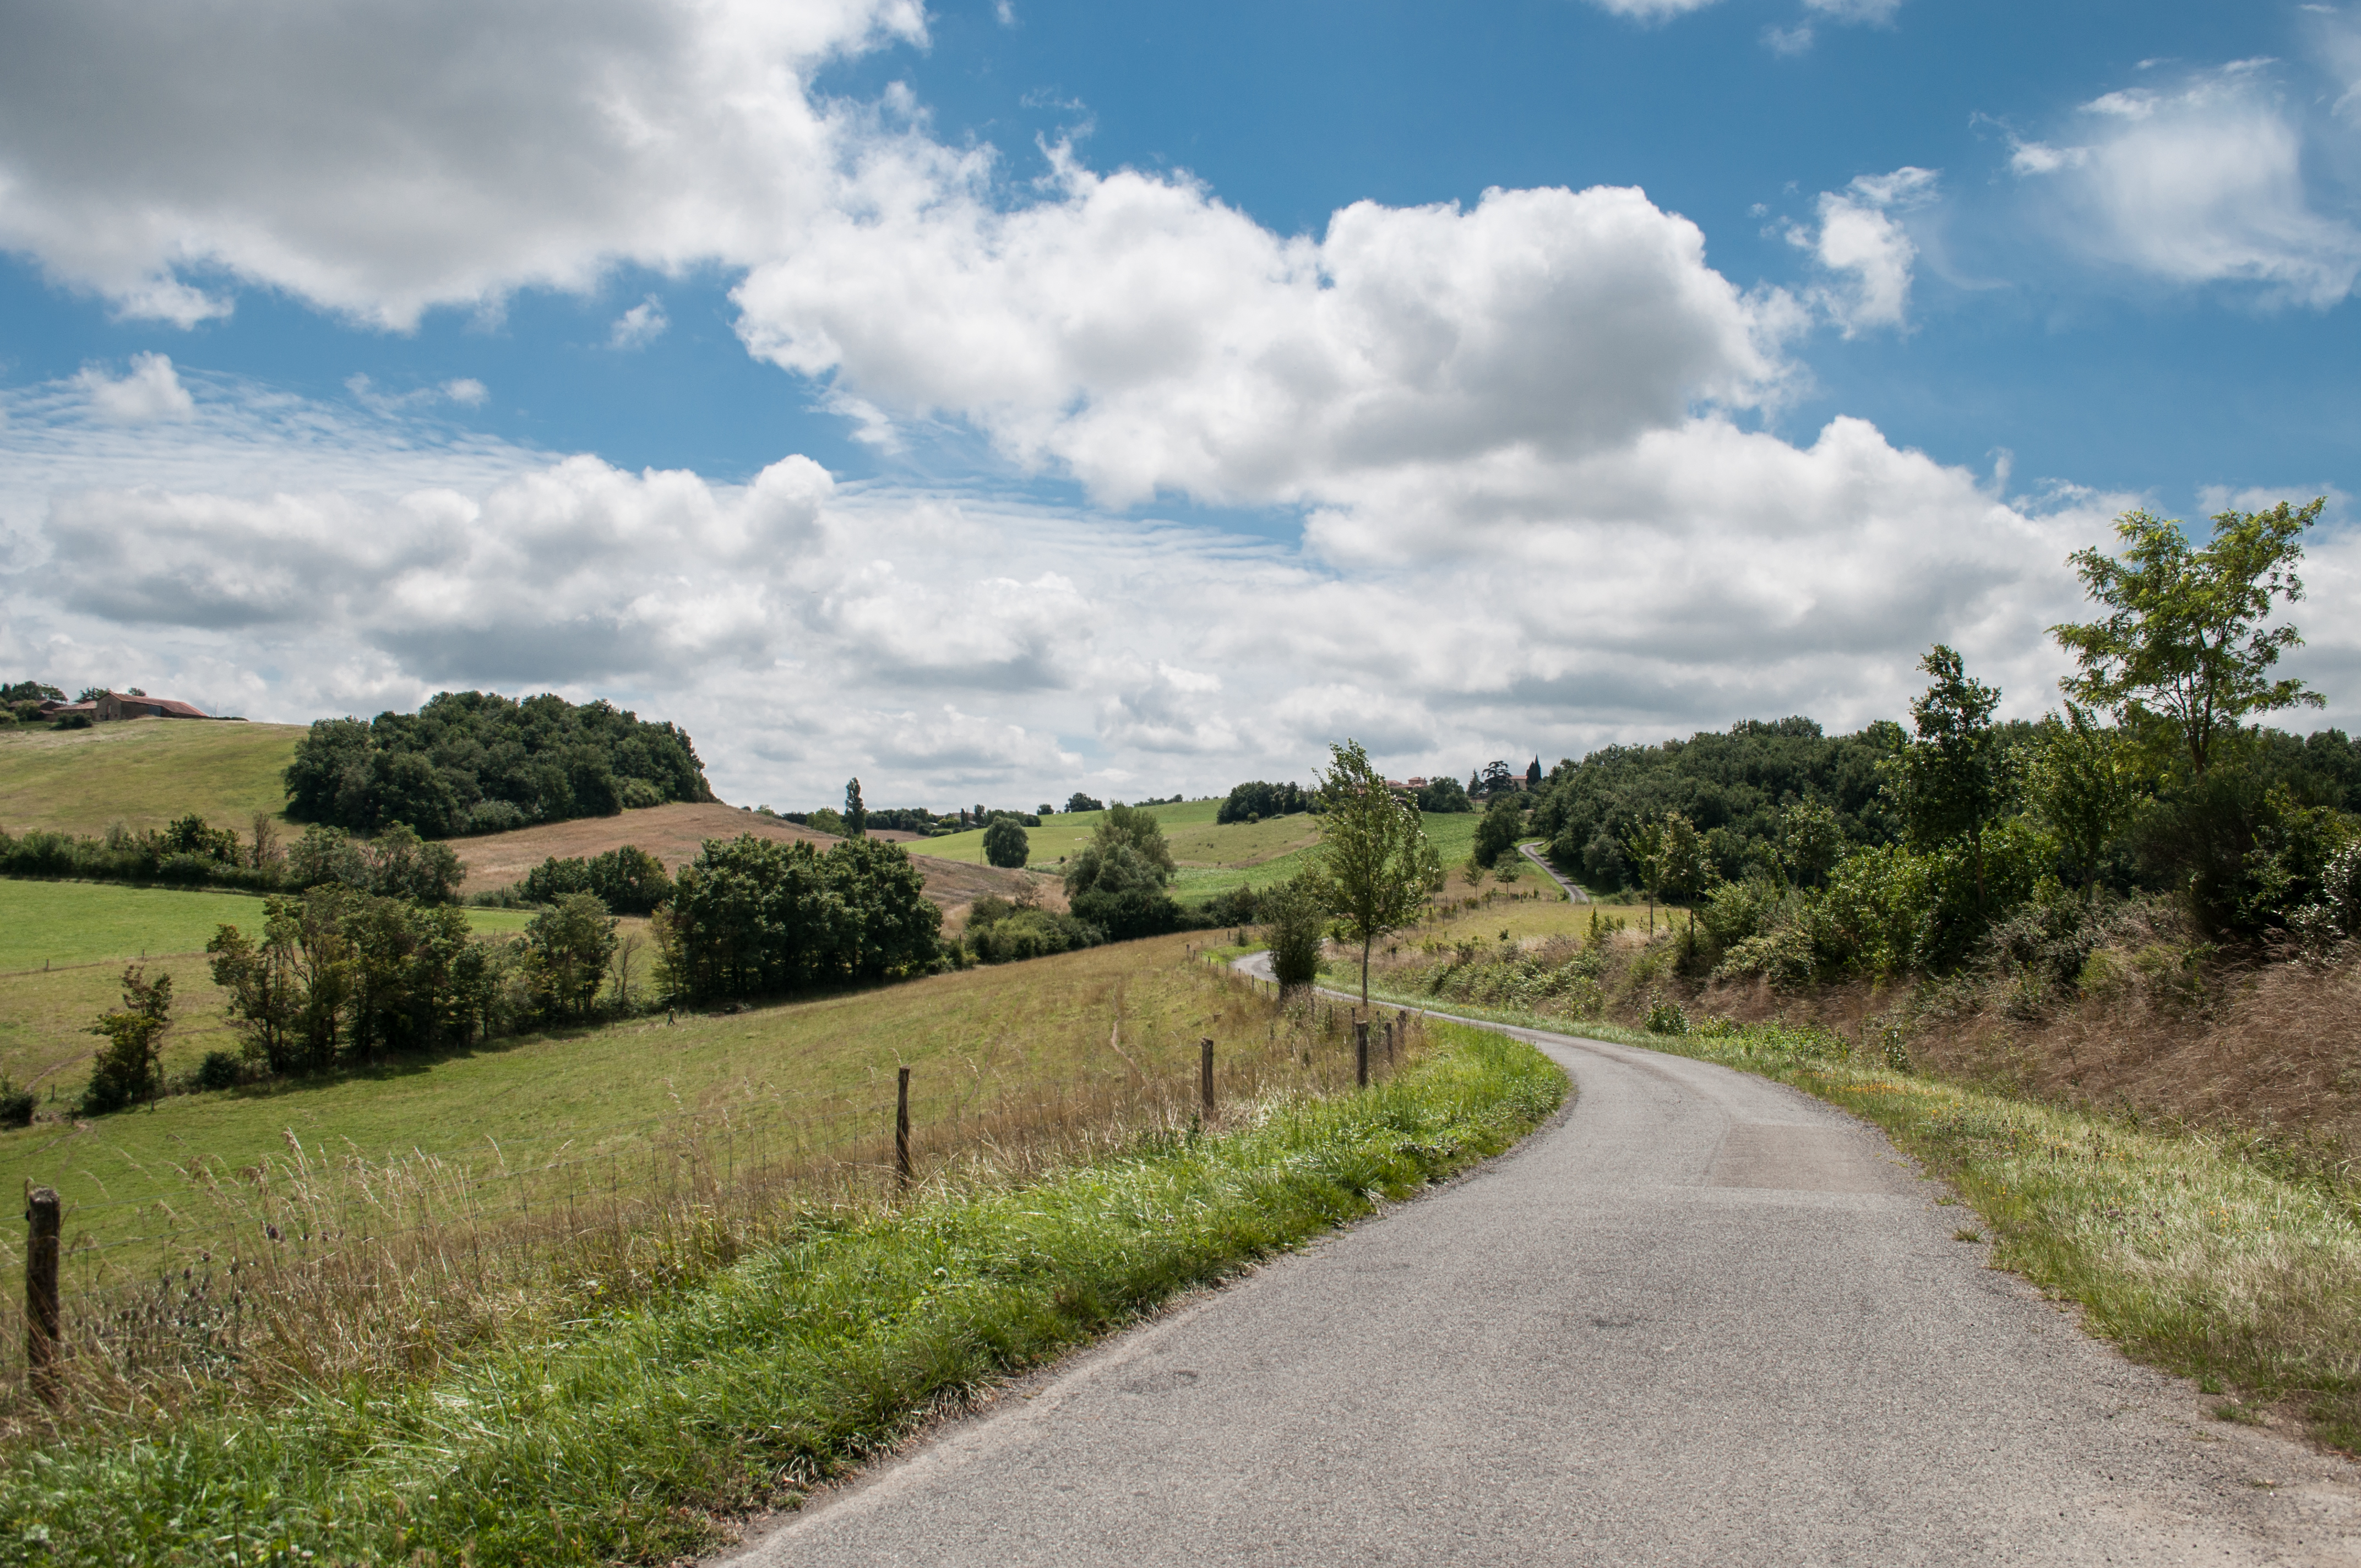
landscape, tree, grass, mountain, cloud, sky, road, field, farm, meadow, prairie, countryside, hill, highway, dirt road, rural, agriculture, plain, fields, grassland, infrastructure, plateau, way, rural area